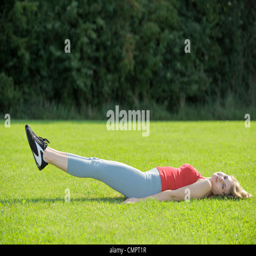
girl doing abdominal training in a meadow